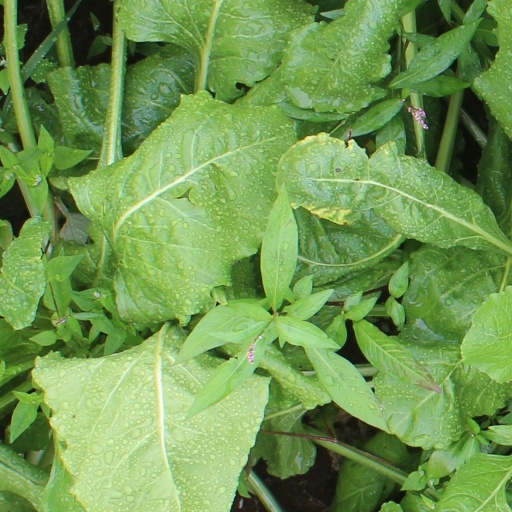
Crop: sugar beet